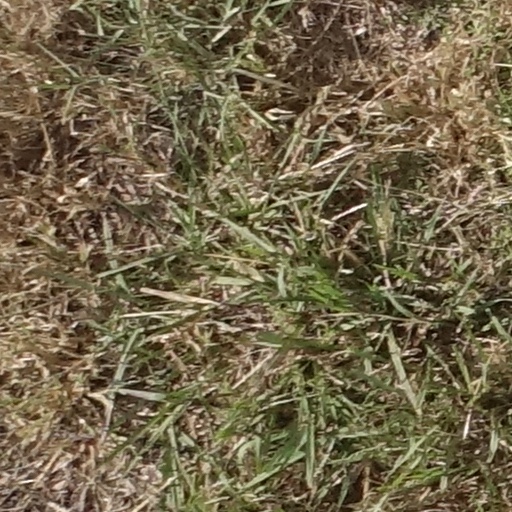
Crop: sorghum